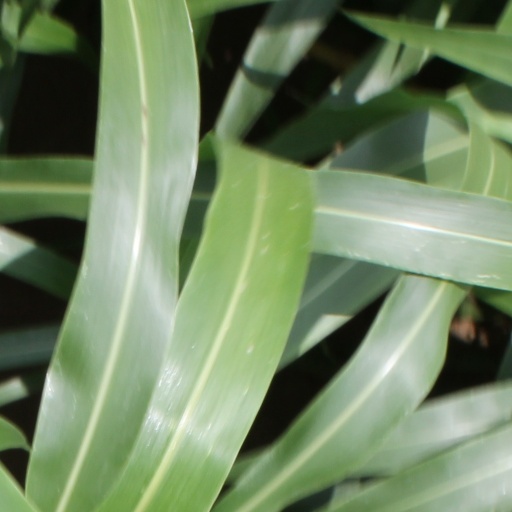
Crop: sorghum